Les Dragons de Villars

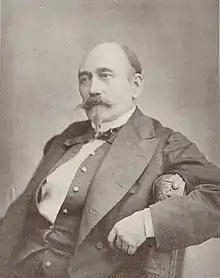
Aimé Maillart

Les Dragons de Villars ("The Dragoons of Villars") is an opéra-comique in three acts by Aimé Maillart to a libretto by Lockroy and Eugène Cormon. The story of the opera was said to have been borrowed from "La Petite Fadette" by George Sand, updated by the librettists to the time of Louis XIV. It was premiered by the Théâtre Lyrique in Paris on 19 September 1856. It is also known by the English title The Hermit's Bell.